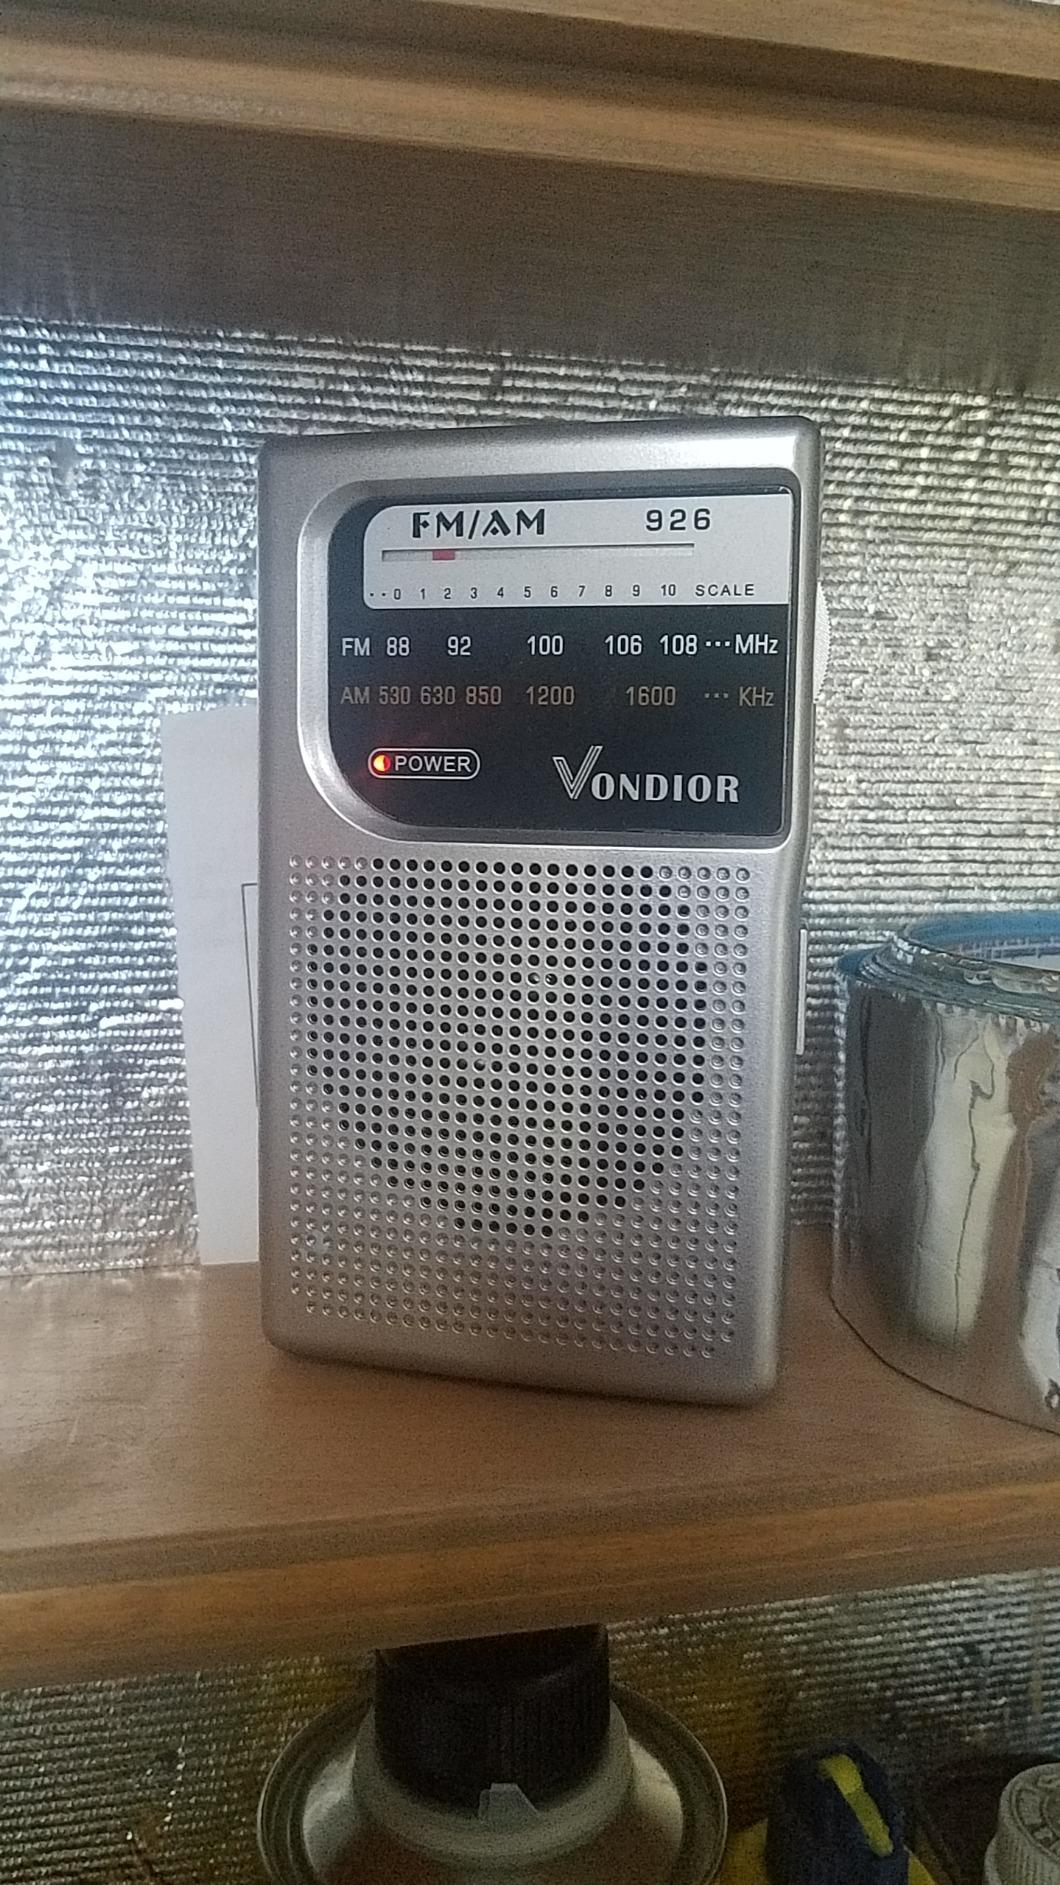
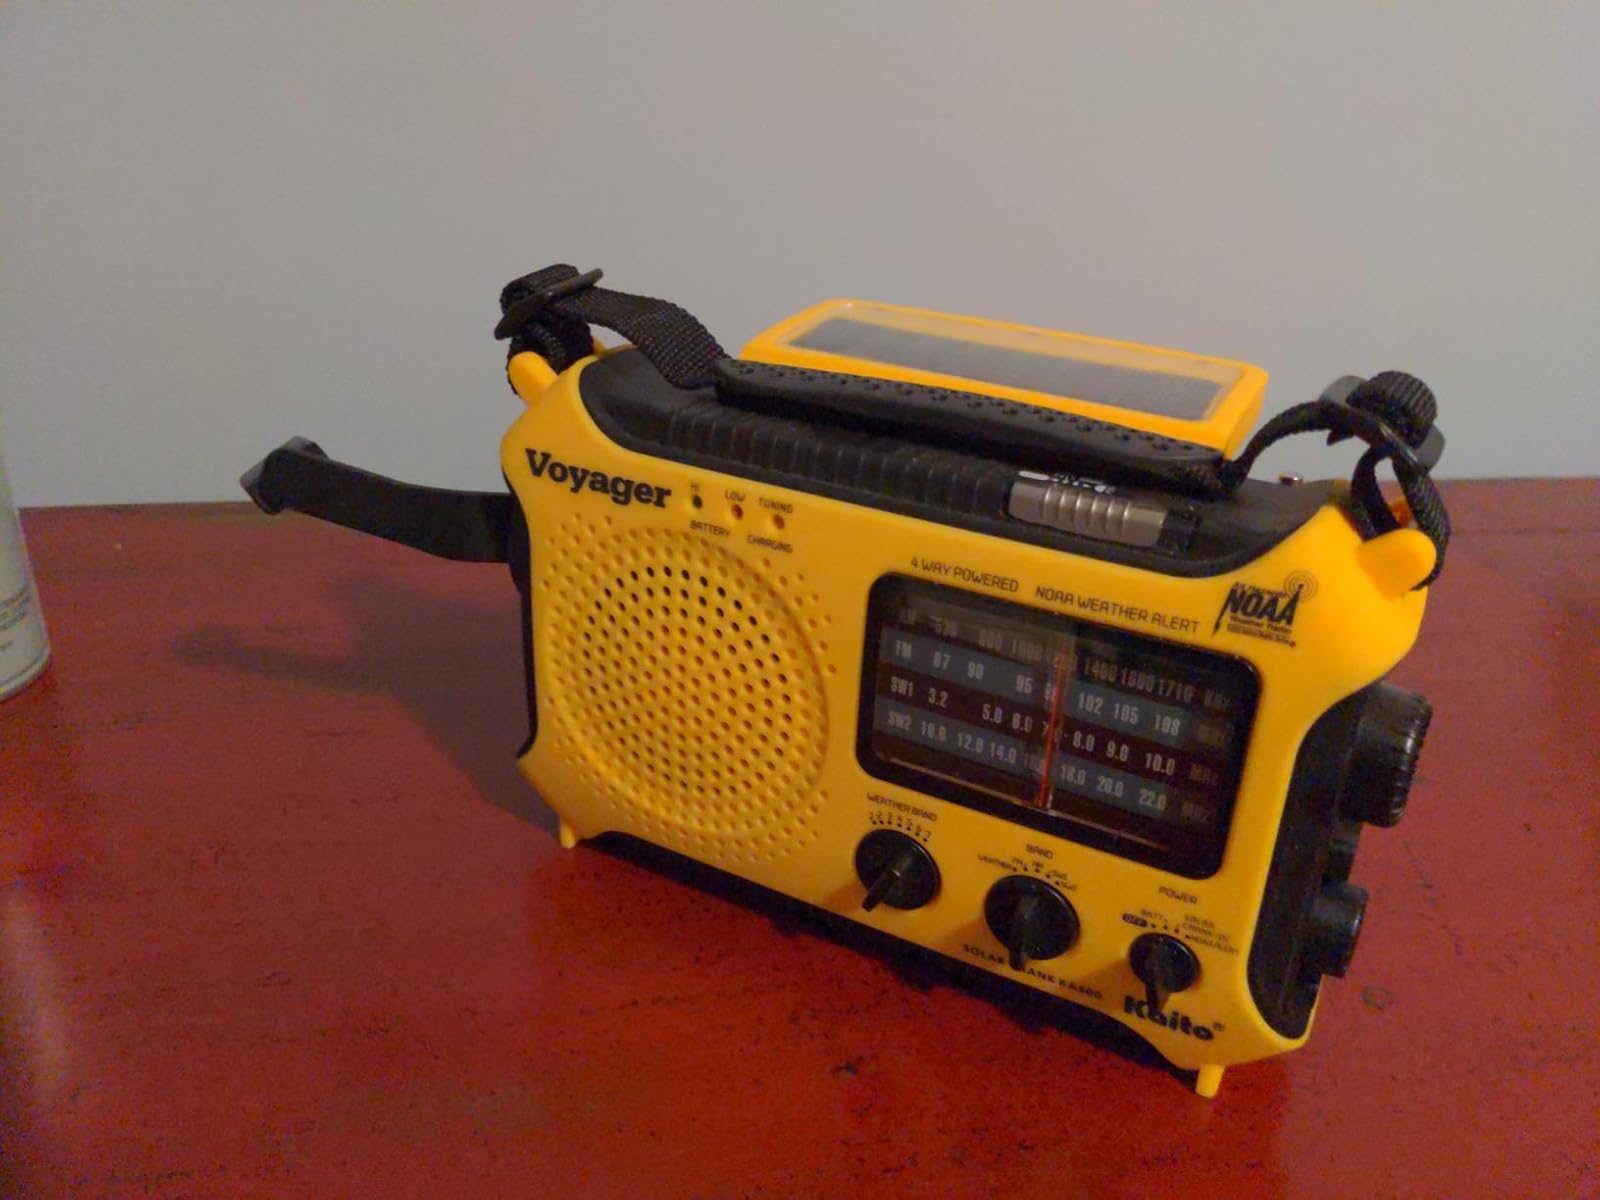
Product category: radio
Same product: no